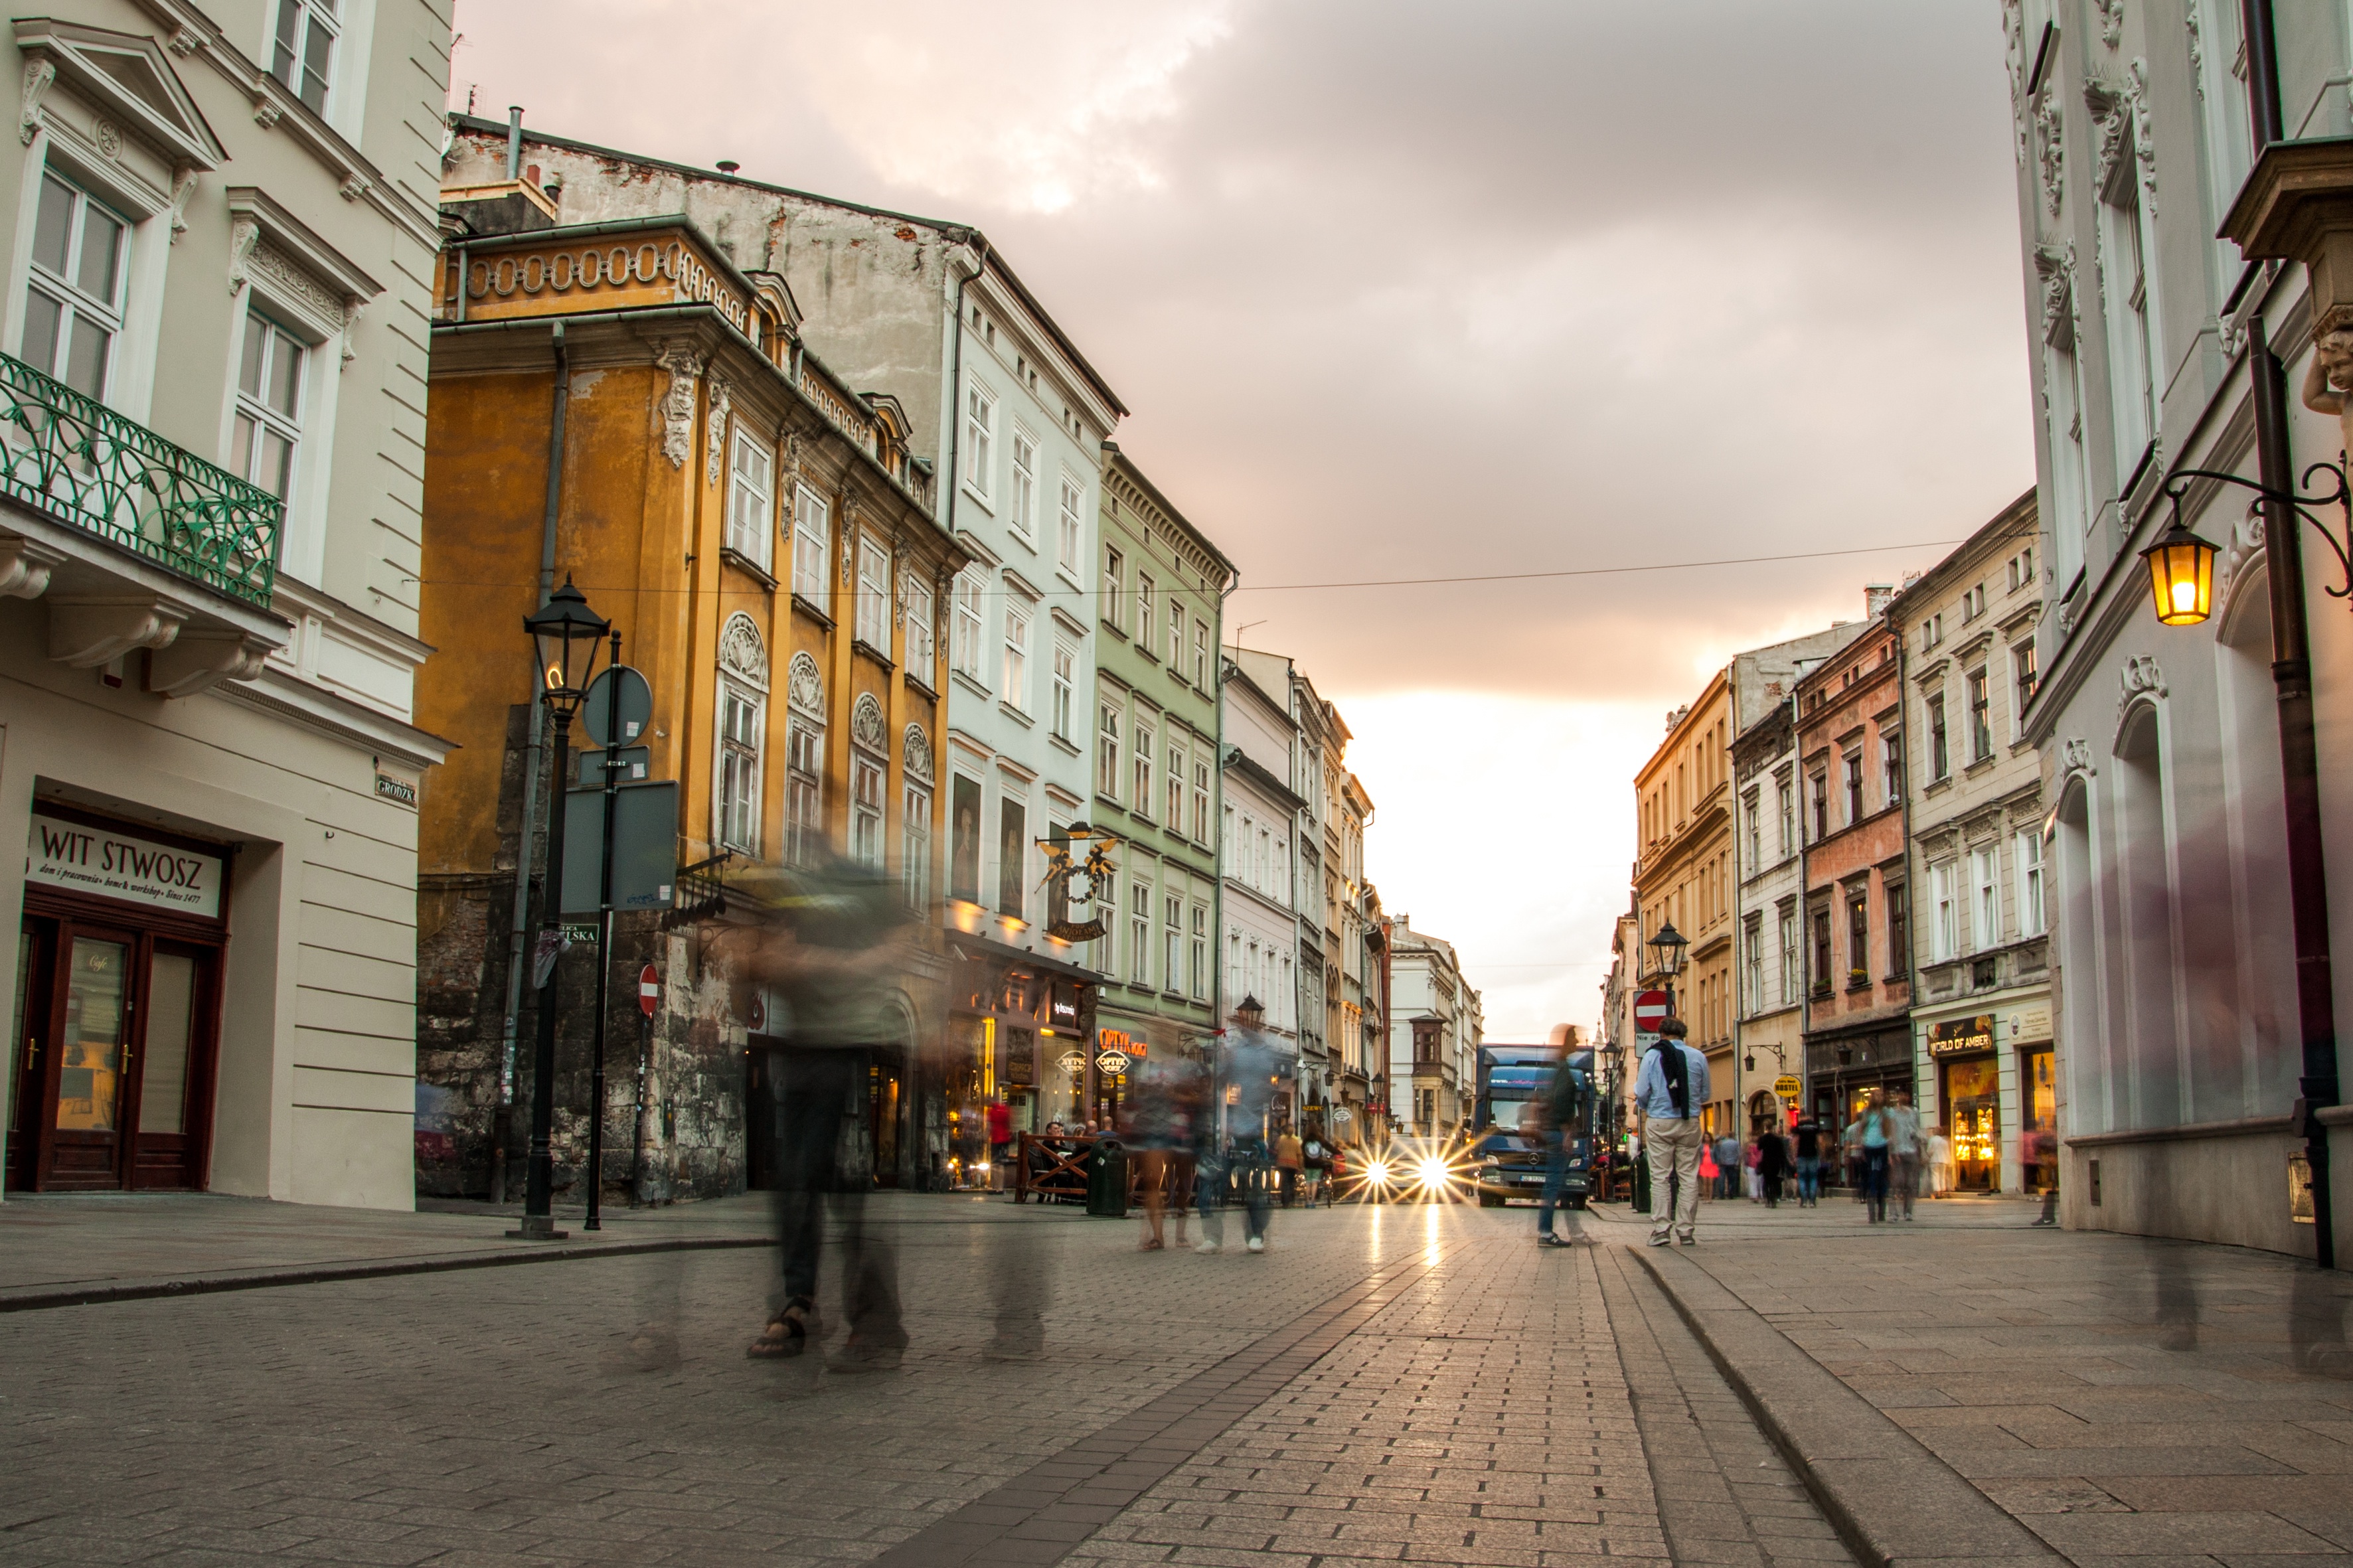
pedestrian, architecture, road, street, town, building, alley, city, cityscape, downtown, motion, evening, facade, exterior, lane, infrastructure, metropolis, neighbourhood, urban area, residential area, human settlement, metropolitan area, nonbuilding structure